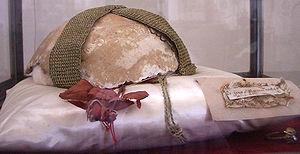
Saint Hermann Contract ou Hermann de Reichenau ou encore Hermannus Contractus, né le 18 juillet 1013 et décédé le 24 septembre 1054, était un moine, écolâtre, savant et hymnographe de l'abbaye de Reichenau où il passa sa vie entière. Il aurait composé l’Alma Redemptoris Mater, le Salve Regina et peut-être l’Ave Regina. Il développa sa propre notation de musique, traita d'astronomie et de chronométrage et écrivit une chronique excellente et de grande précision. Il est honoré comme saint par l'Église catholique romaine et liturgiquement commémoré le 25 septembre.
Les reliques sont les restes matériels qu'a ou qu'aurait laissés derrière elle une personne vénérée en mourant : soit des parties de son corps, soit d'autres objets qu'elle a, ou avait, pour certains croyants, sanctifiés par son contact. Le culte des reliques reposant sur le possible transfert de la sacralité du corps saint sur le dévot, leur émiettement multiplie leurs bienfaits puisque chaque parcelle conserve la charge sacrale primitive. La conservation et le culte de dulie relative de ces restes sont une pratique en vigueur dans plusieurs religions. Il en découle des croyances et des pratiques religieuses variées, mais aussi de vifs débats quant à leur authenticité, le commerce ou le culte quasi superstitieux dont elles ont été ou sont encore l'objet, les « détracteurs » des reliques qui pratiquent le scepticisme scientifique n’ayant souvent pas plus d’arguments décisifs pour prouver leur fausseté ou cette superstition que les défenseurs pour prouver leur authenticité, leur virtus ou leur potestas réelles.